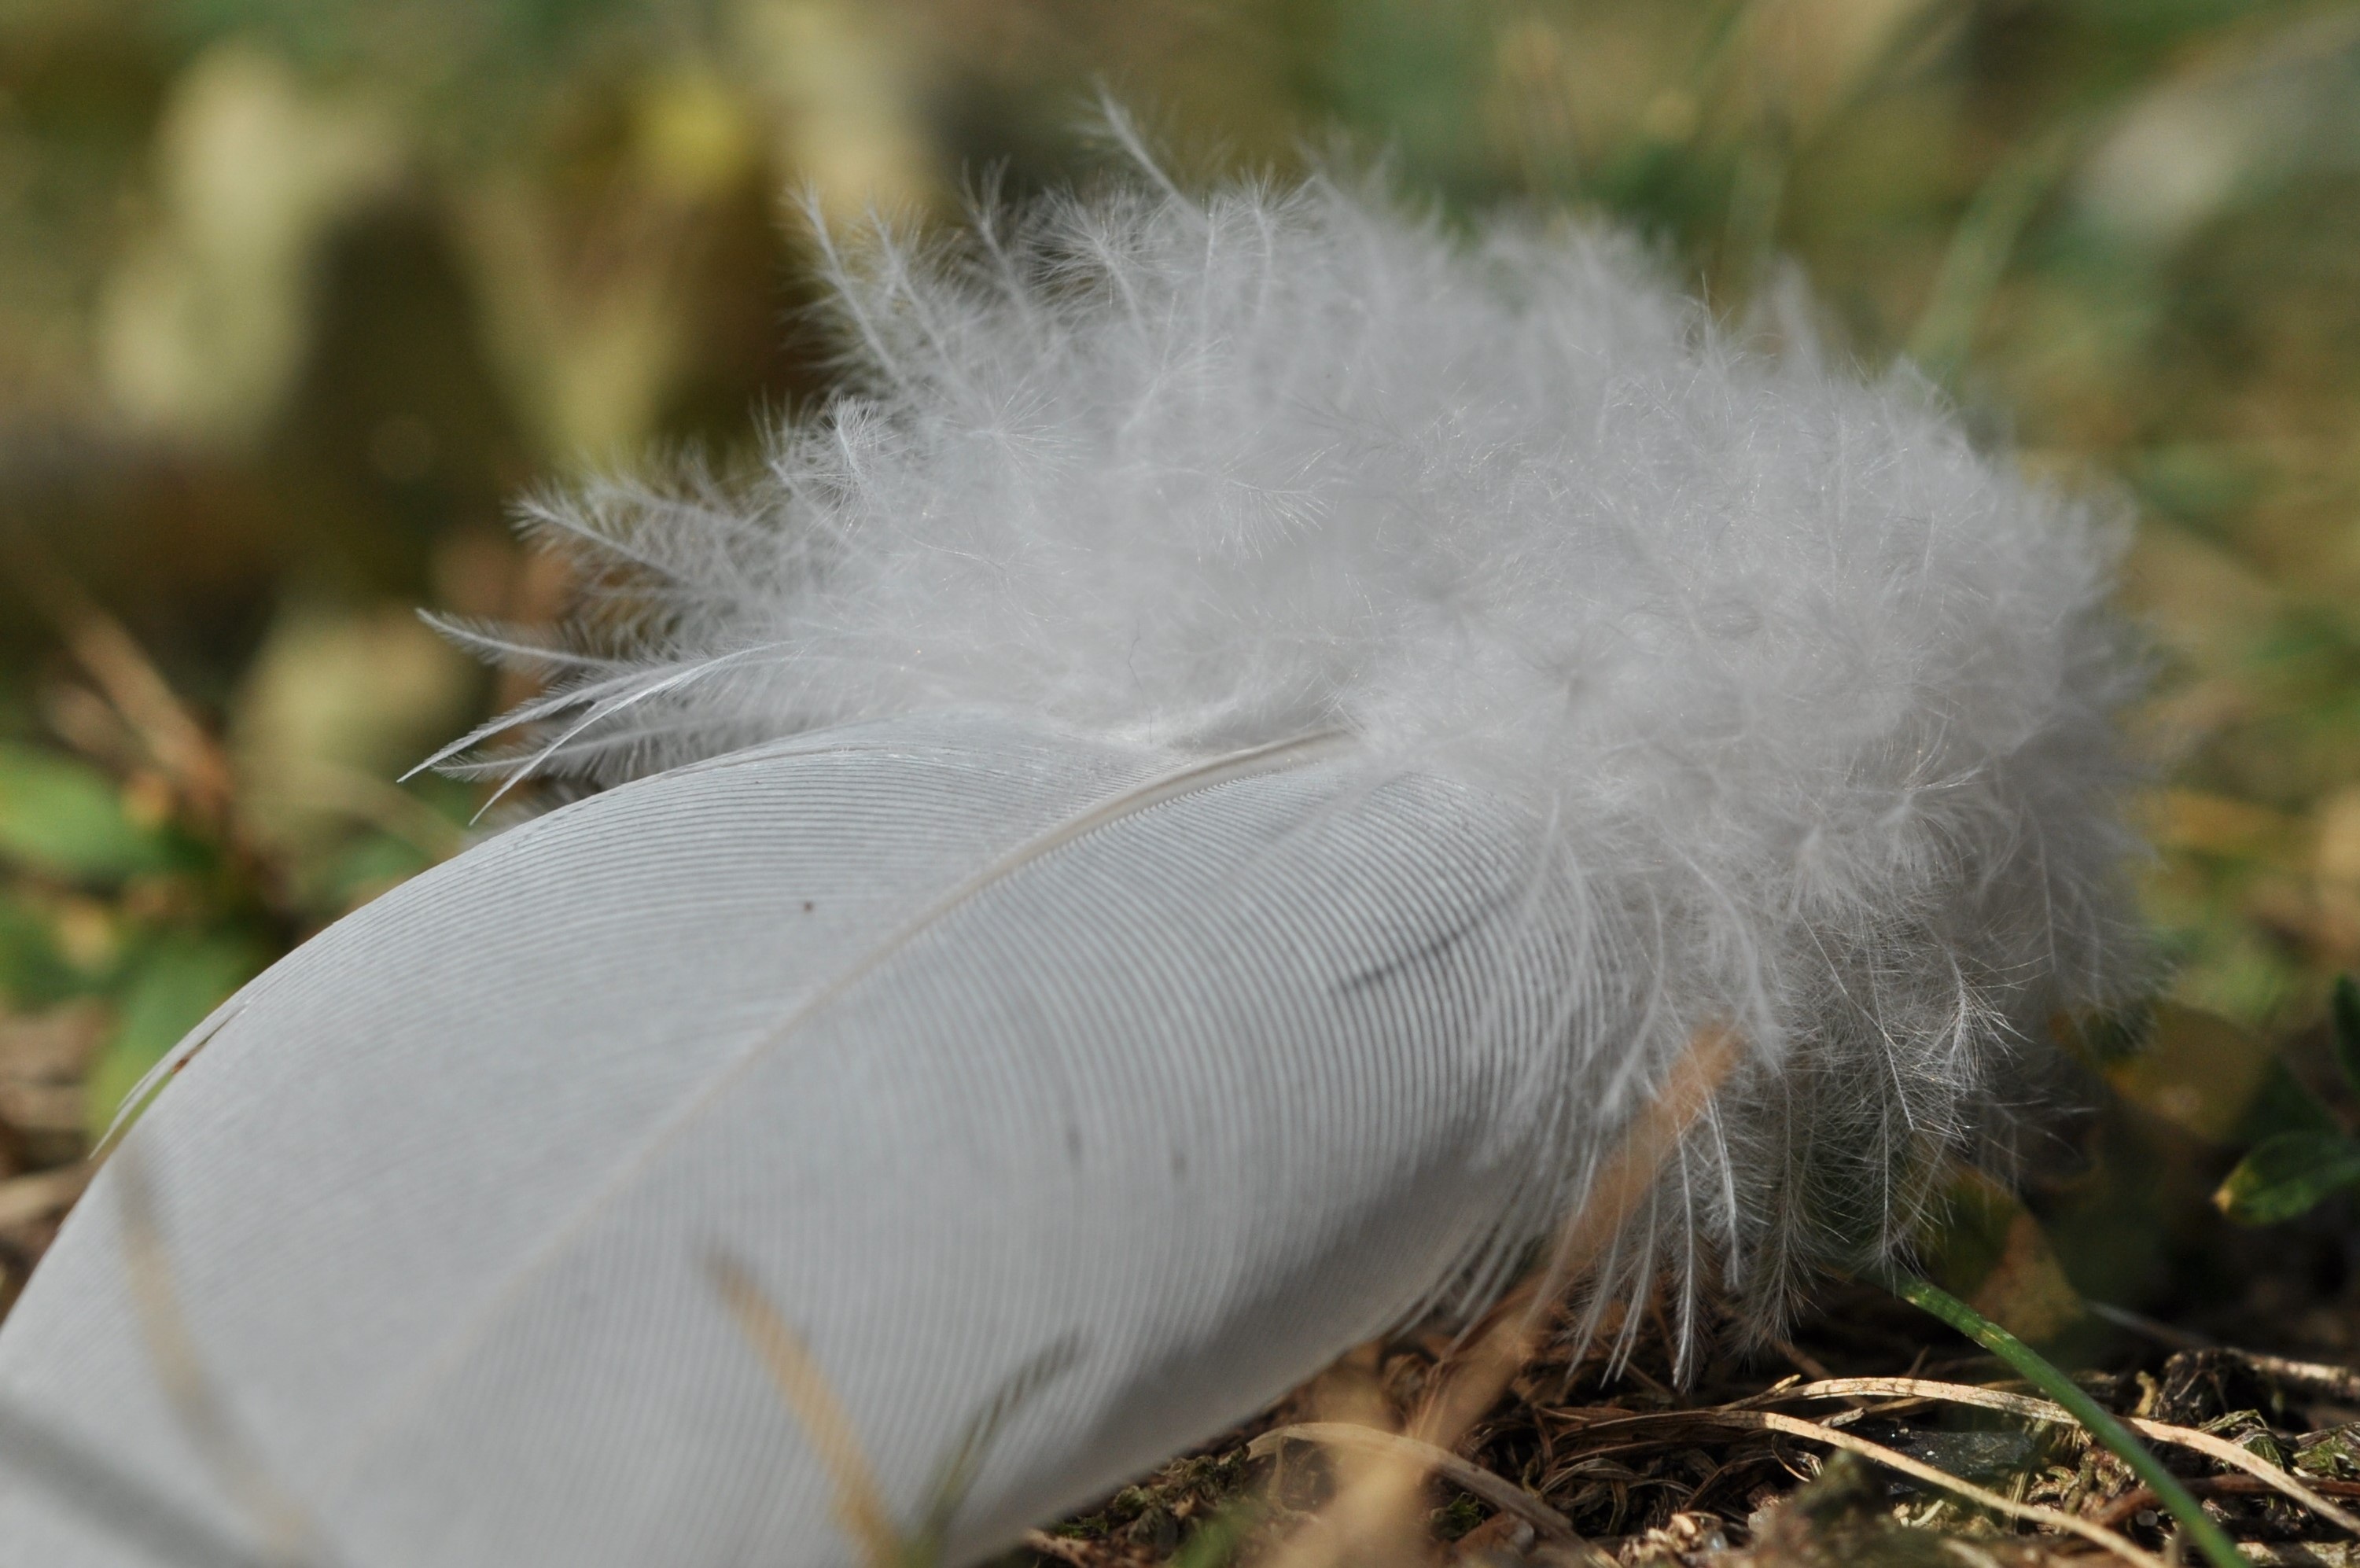
nature, grass, bird, wing, white, leaf, flower, wildlife, spring, fluffy, flora, fauna, plumage, close up, down, filigree, macro photography, slightly, lightweight, grass family